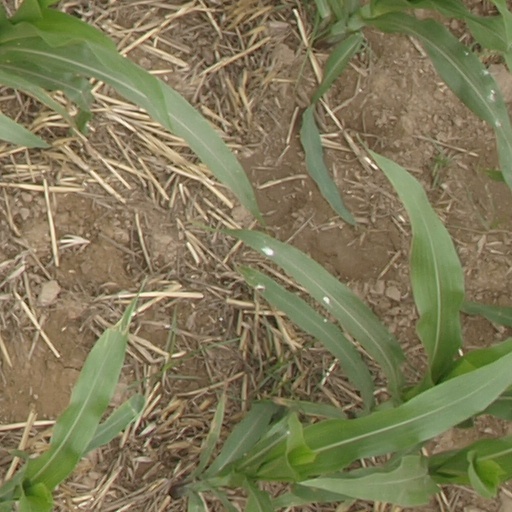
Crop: maize; corn